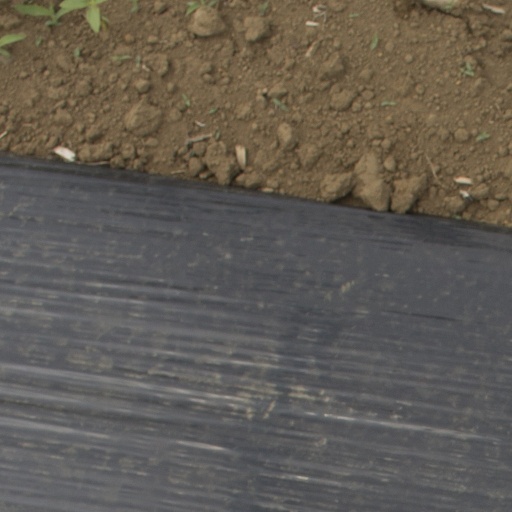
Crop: Jerusalem artichoke